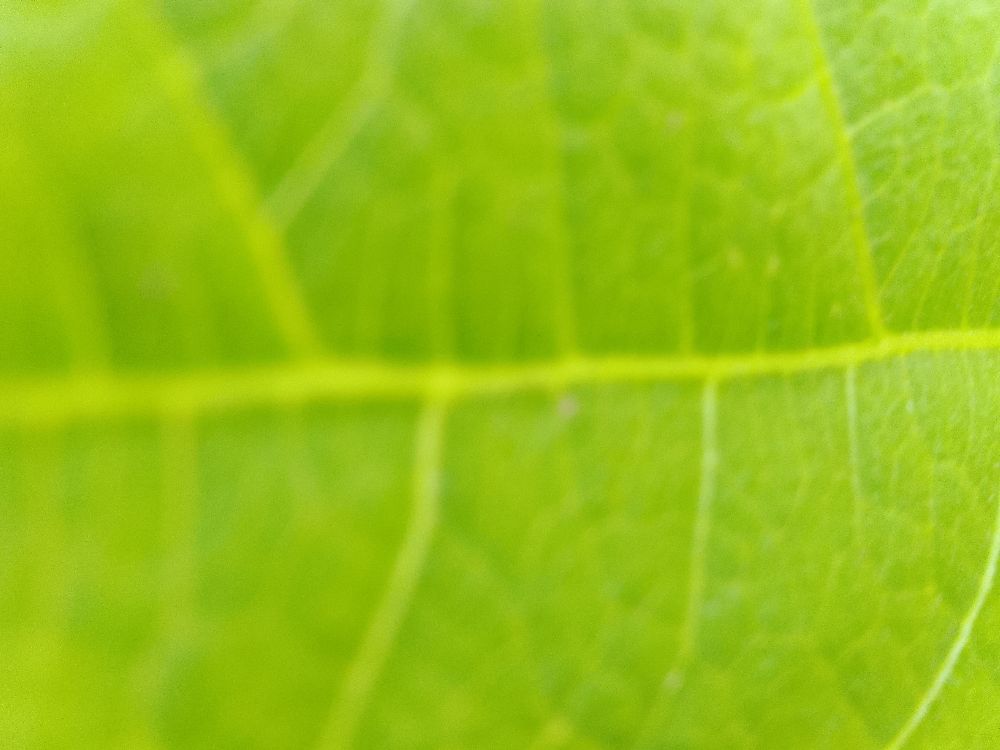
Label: healthy